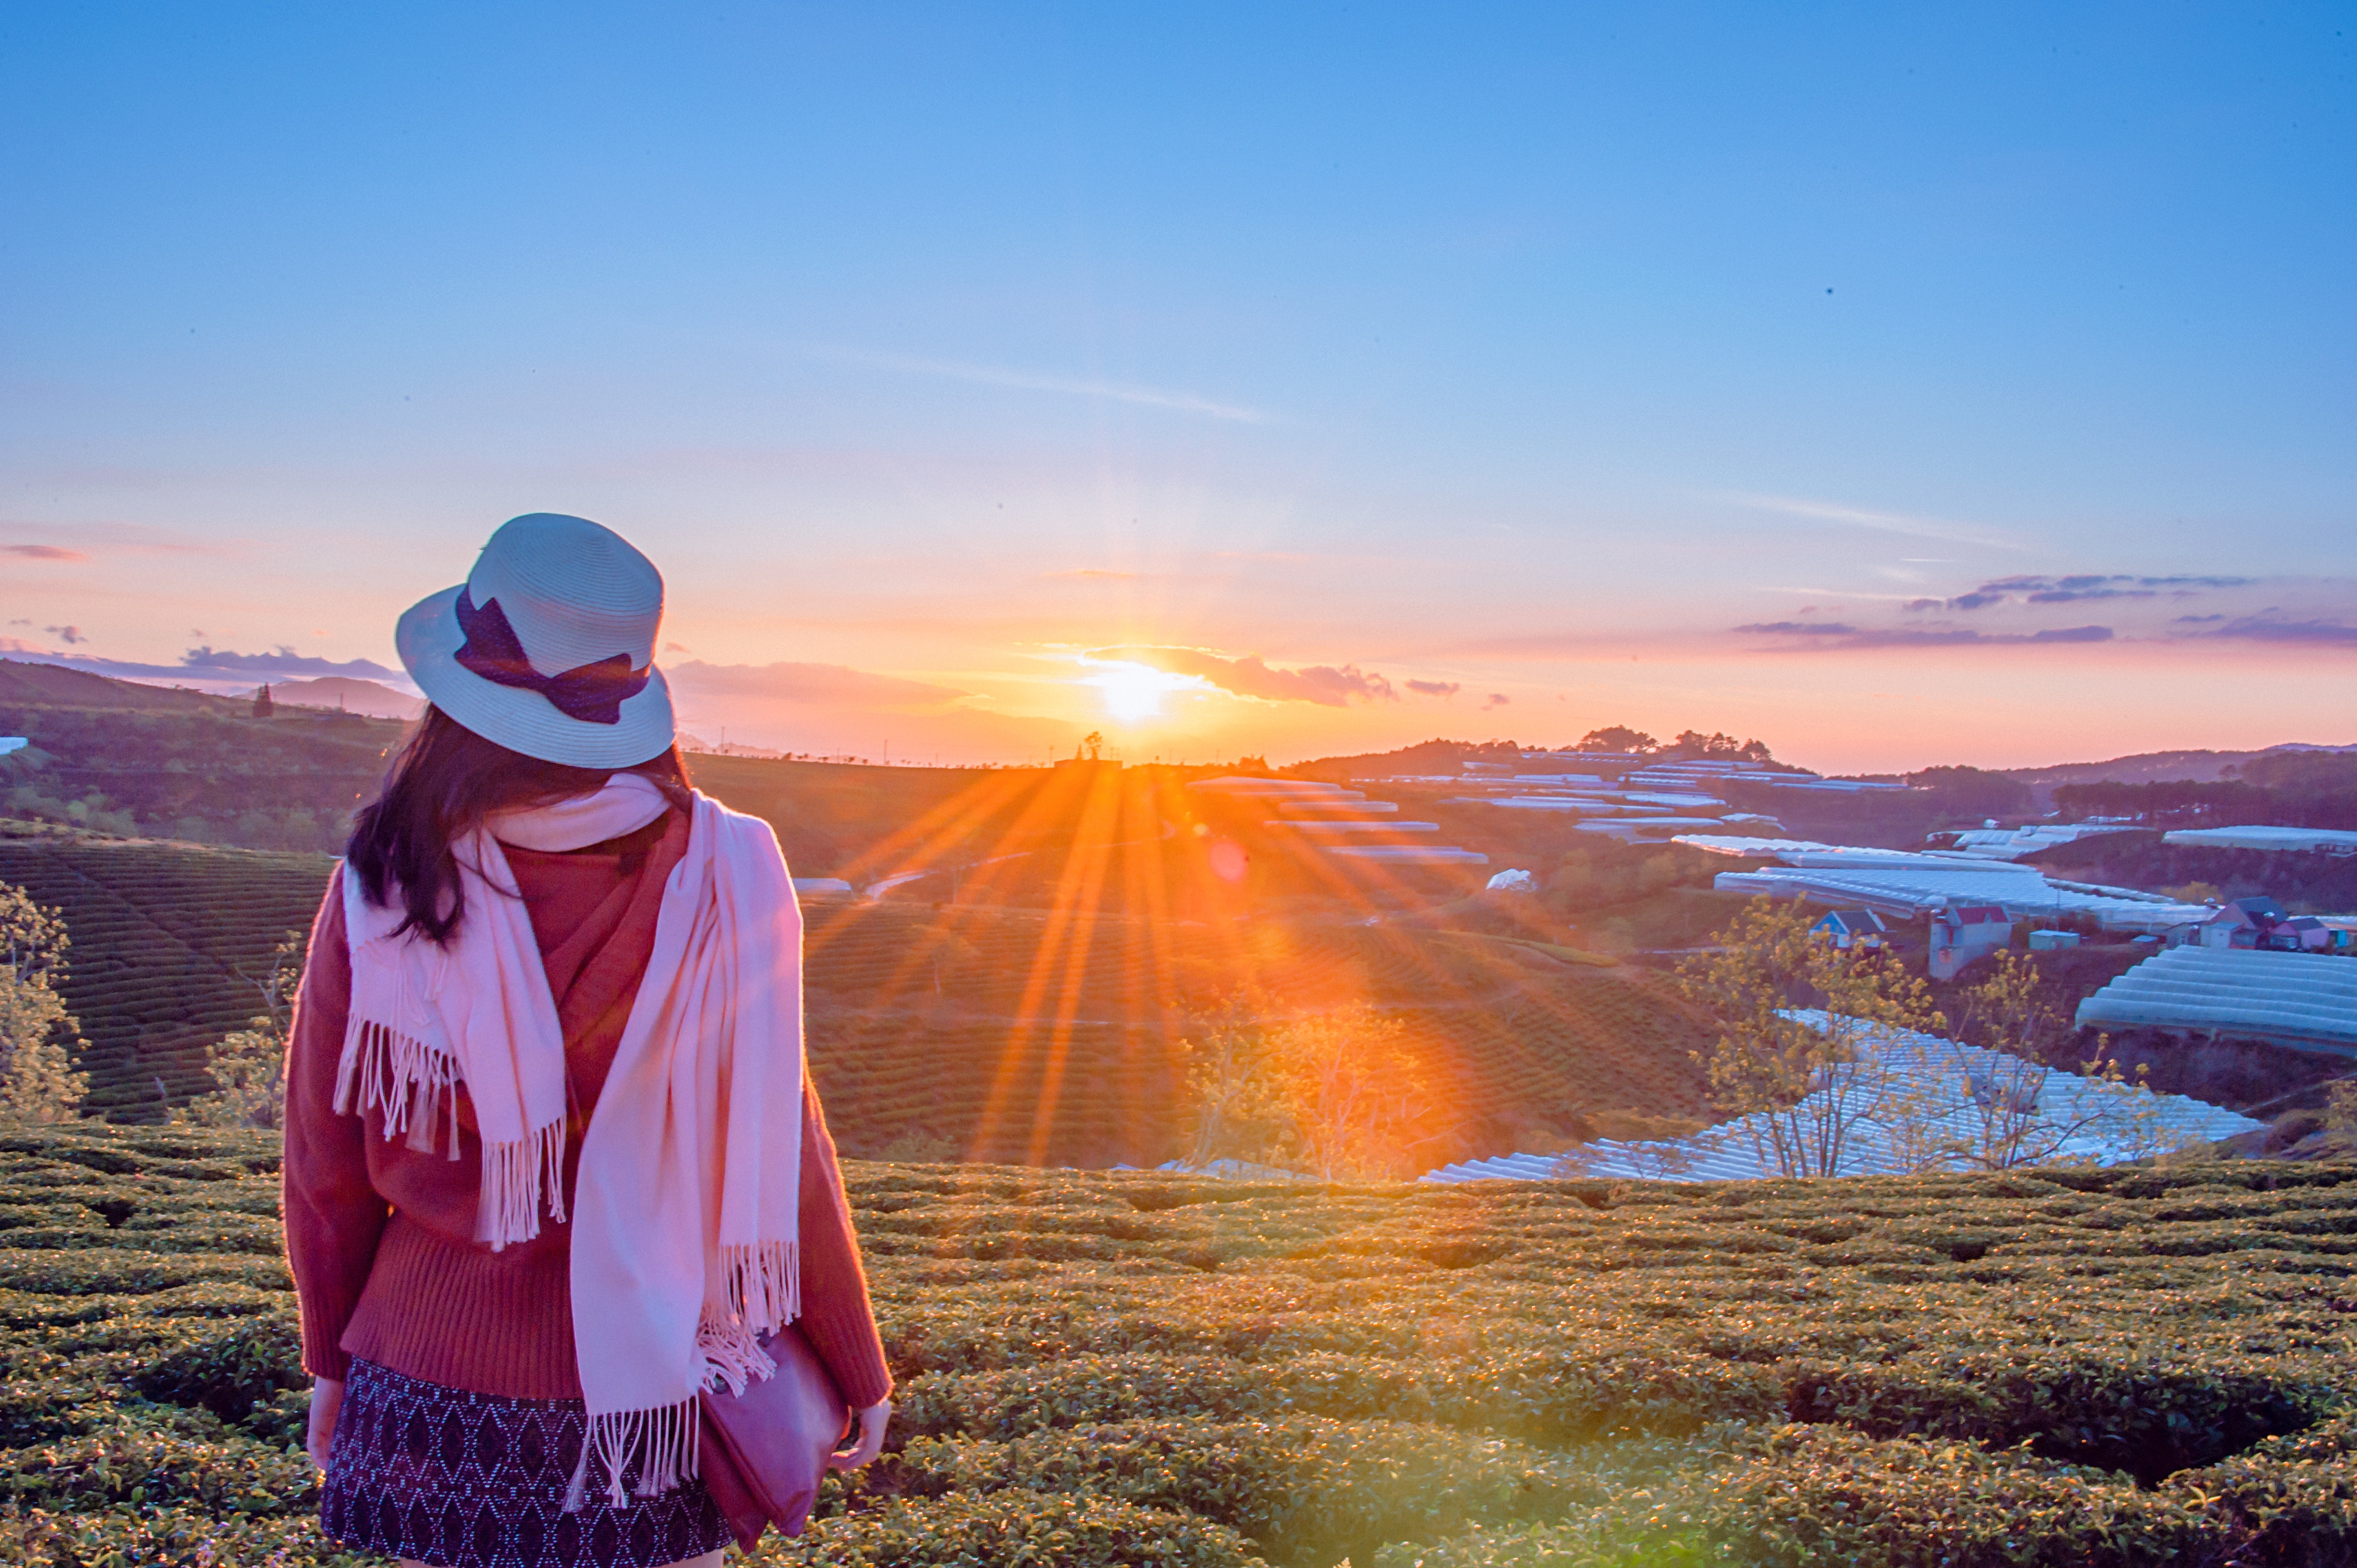
sky, winter, mountain, sunrise, light, sunlight, cloud, sunset, morning, snow, landscape, tree, freezing, photography, grassland, outerwear, mountain range, hill, tourism, fell, vacation, sun, horizon, lens flare, tundra, dawn, travel